Singu Min Bell

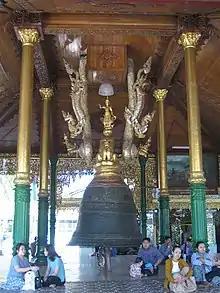

The Singu Min Bell, also known as the Maha Gandha Bell, is a large bell located at the Shwedagon Pagoda in Yangon, Myanmar (Burma). It was donated in 1779 by King Singu, the fourth king of Konbaung Dynasty. The official Pali name of the bell is Maha Gandha, which means "Great Sound".